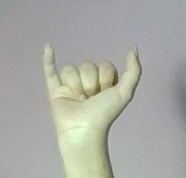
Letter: ya